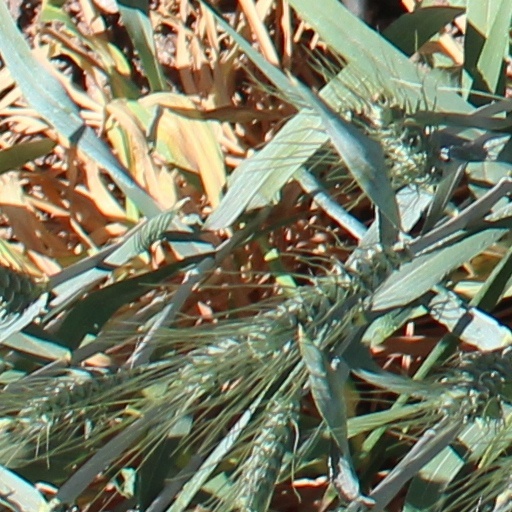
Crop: wheat